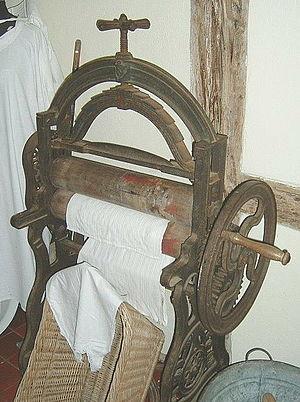
Le mangle est une machine utilisée par les Romains au moins depuis le IIIᵉ siècle av. J.-C. pour décupler les efforts et qui se présentait sous la forme d’une grande roue ou cage d'écureuil actionnée par un -parfois deux- homme qui faisait tourner un treuil. Sous Léonard de Vinci, cette machine était destinée à un rôle plus « guerrier ».
Un sèche-linge est un appareil électroménager destiné à retirer l'humidité du linge essoré après son lavage. Les termes de sécheuse ou encore de séchoir sont également utilisés, notamment au Québec, au Nouveau-Brunswick ou en Belgique, alors que le mot tumbler l'est dans certains cantons de Suisse romande.
Un fer à repasser est un appareil utilisé pour le repassage du tissu — en général des vêtements et du linge de maison —, c'est-à-dire pour lisser les plis accumulés par le tissu au fil de son usage et pendant son nettoyage.
Un lave-linge ou machine à laver le linge, aussi appelé laveuse au Canada francophone et lessiveuse en Belgique, est un appareil électroménager conçu pour nettoyer les vêtements et le linge de maison.